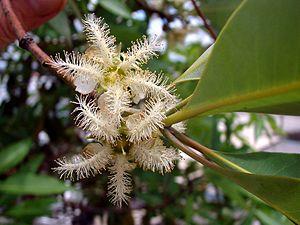
fleurs de Lophostemon confertus
Le genre Lophostemon regroupe quatre espèces d'arbres à feuillage persistant de la famille des Myrtaceae originaires d'Australie et qui étaient classés jusqu'à récemment dans le genre Tristania.